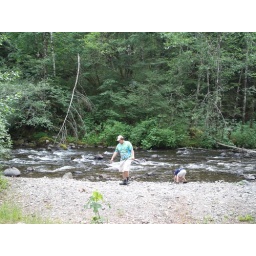
Boys can be entertained by throwing rocks into the water endlessly I think.